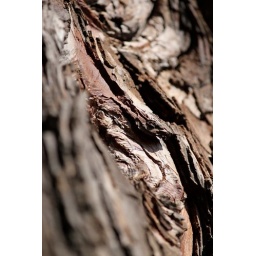
Detail of the bark from a pine tree in my yard.